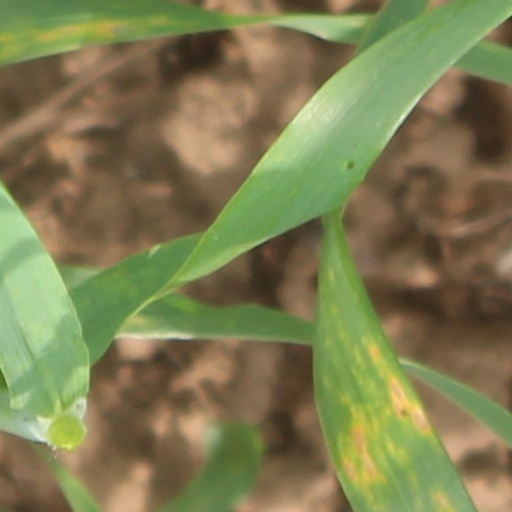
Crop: wheat